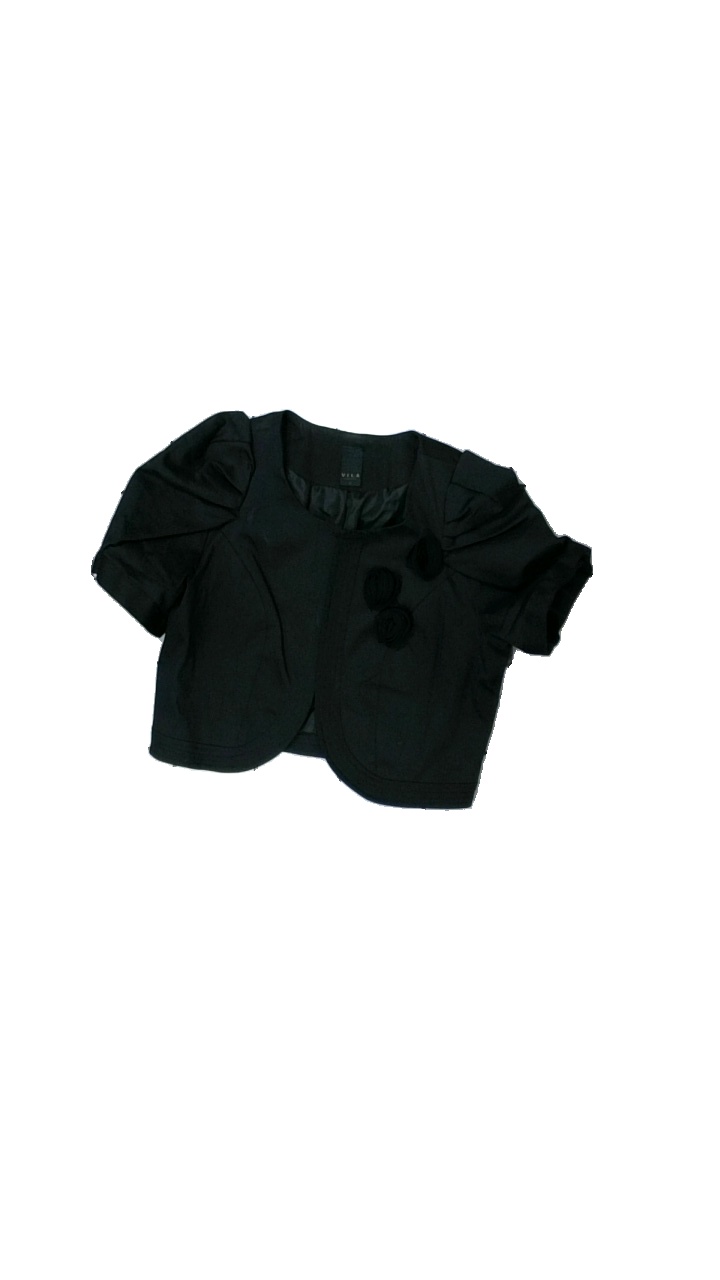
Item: Cardigan (Ladies)
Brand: Vila
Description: svart kofta med puffärmar
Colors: Black
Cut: Regular
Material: ?
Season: All
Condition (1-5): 5
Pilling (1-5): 5
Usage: Reuse
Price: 50-100